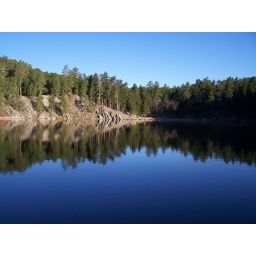
A small lake in the black hills.